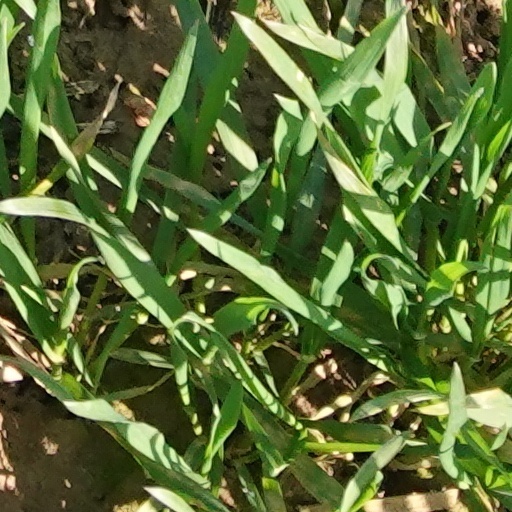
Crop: wheat